French art

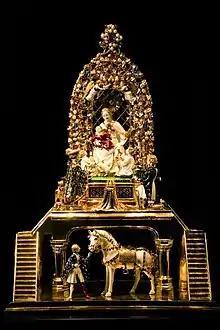
"The Goldenes Röss", c. 1402, made in Paris for king Charles VI

The designations of styles in French Gothic architecture are as follows: Early Gothic, High Gothic, Rayonnant, and Late Gothic or "Flamboyant". Division into these divisions is effective, but debatable. Because Gothic cathedrals were built over several successive periods, and the artisans of each period not necessarily following the wishes of previous periods, the dominant architectural style often changed during the building of a particular building. Consequently, it is difficult to declare one building as belonging to certain era of Gothic architecture. It is more useful to use the terms as descriptors for specific elements within a structure, rather than applying it to the building as a whole.